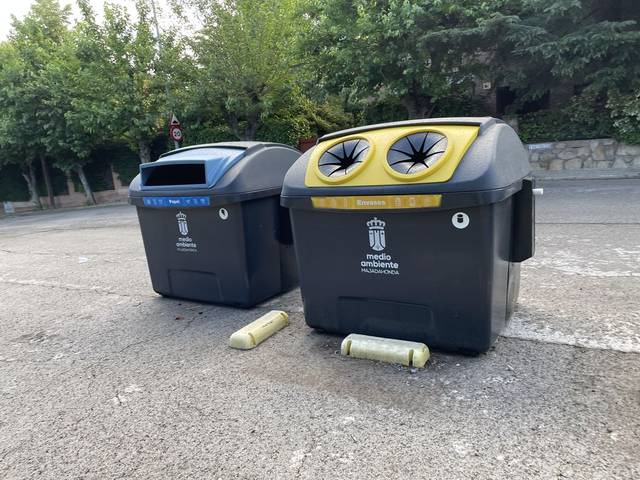
Region: Spain
Coordinates: 40.465, -3.865